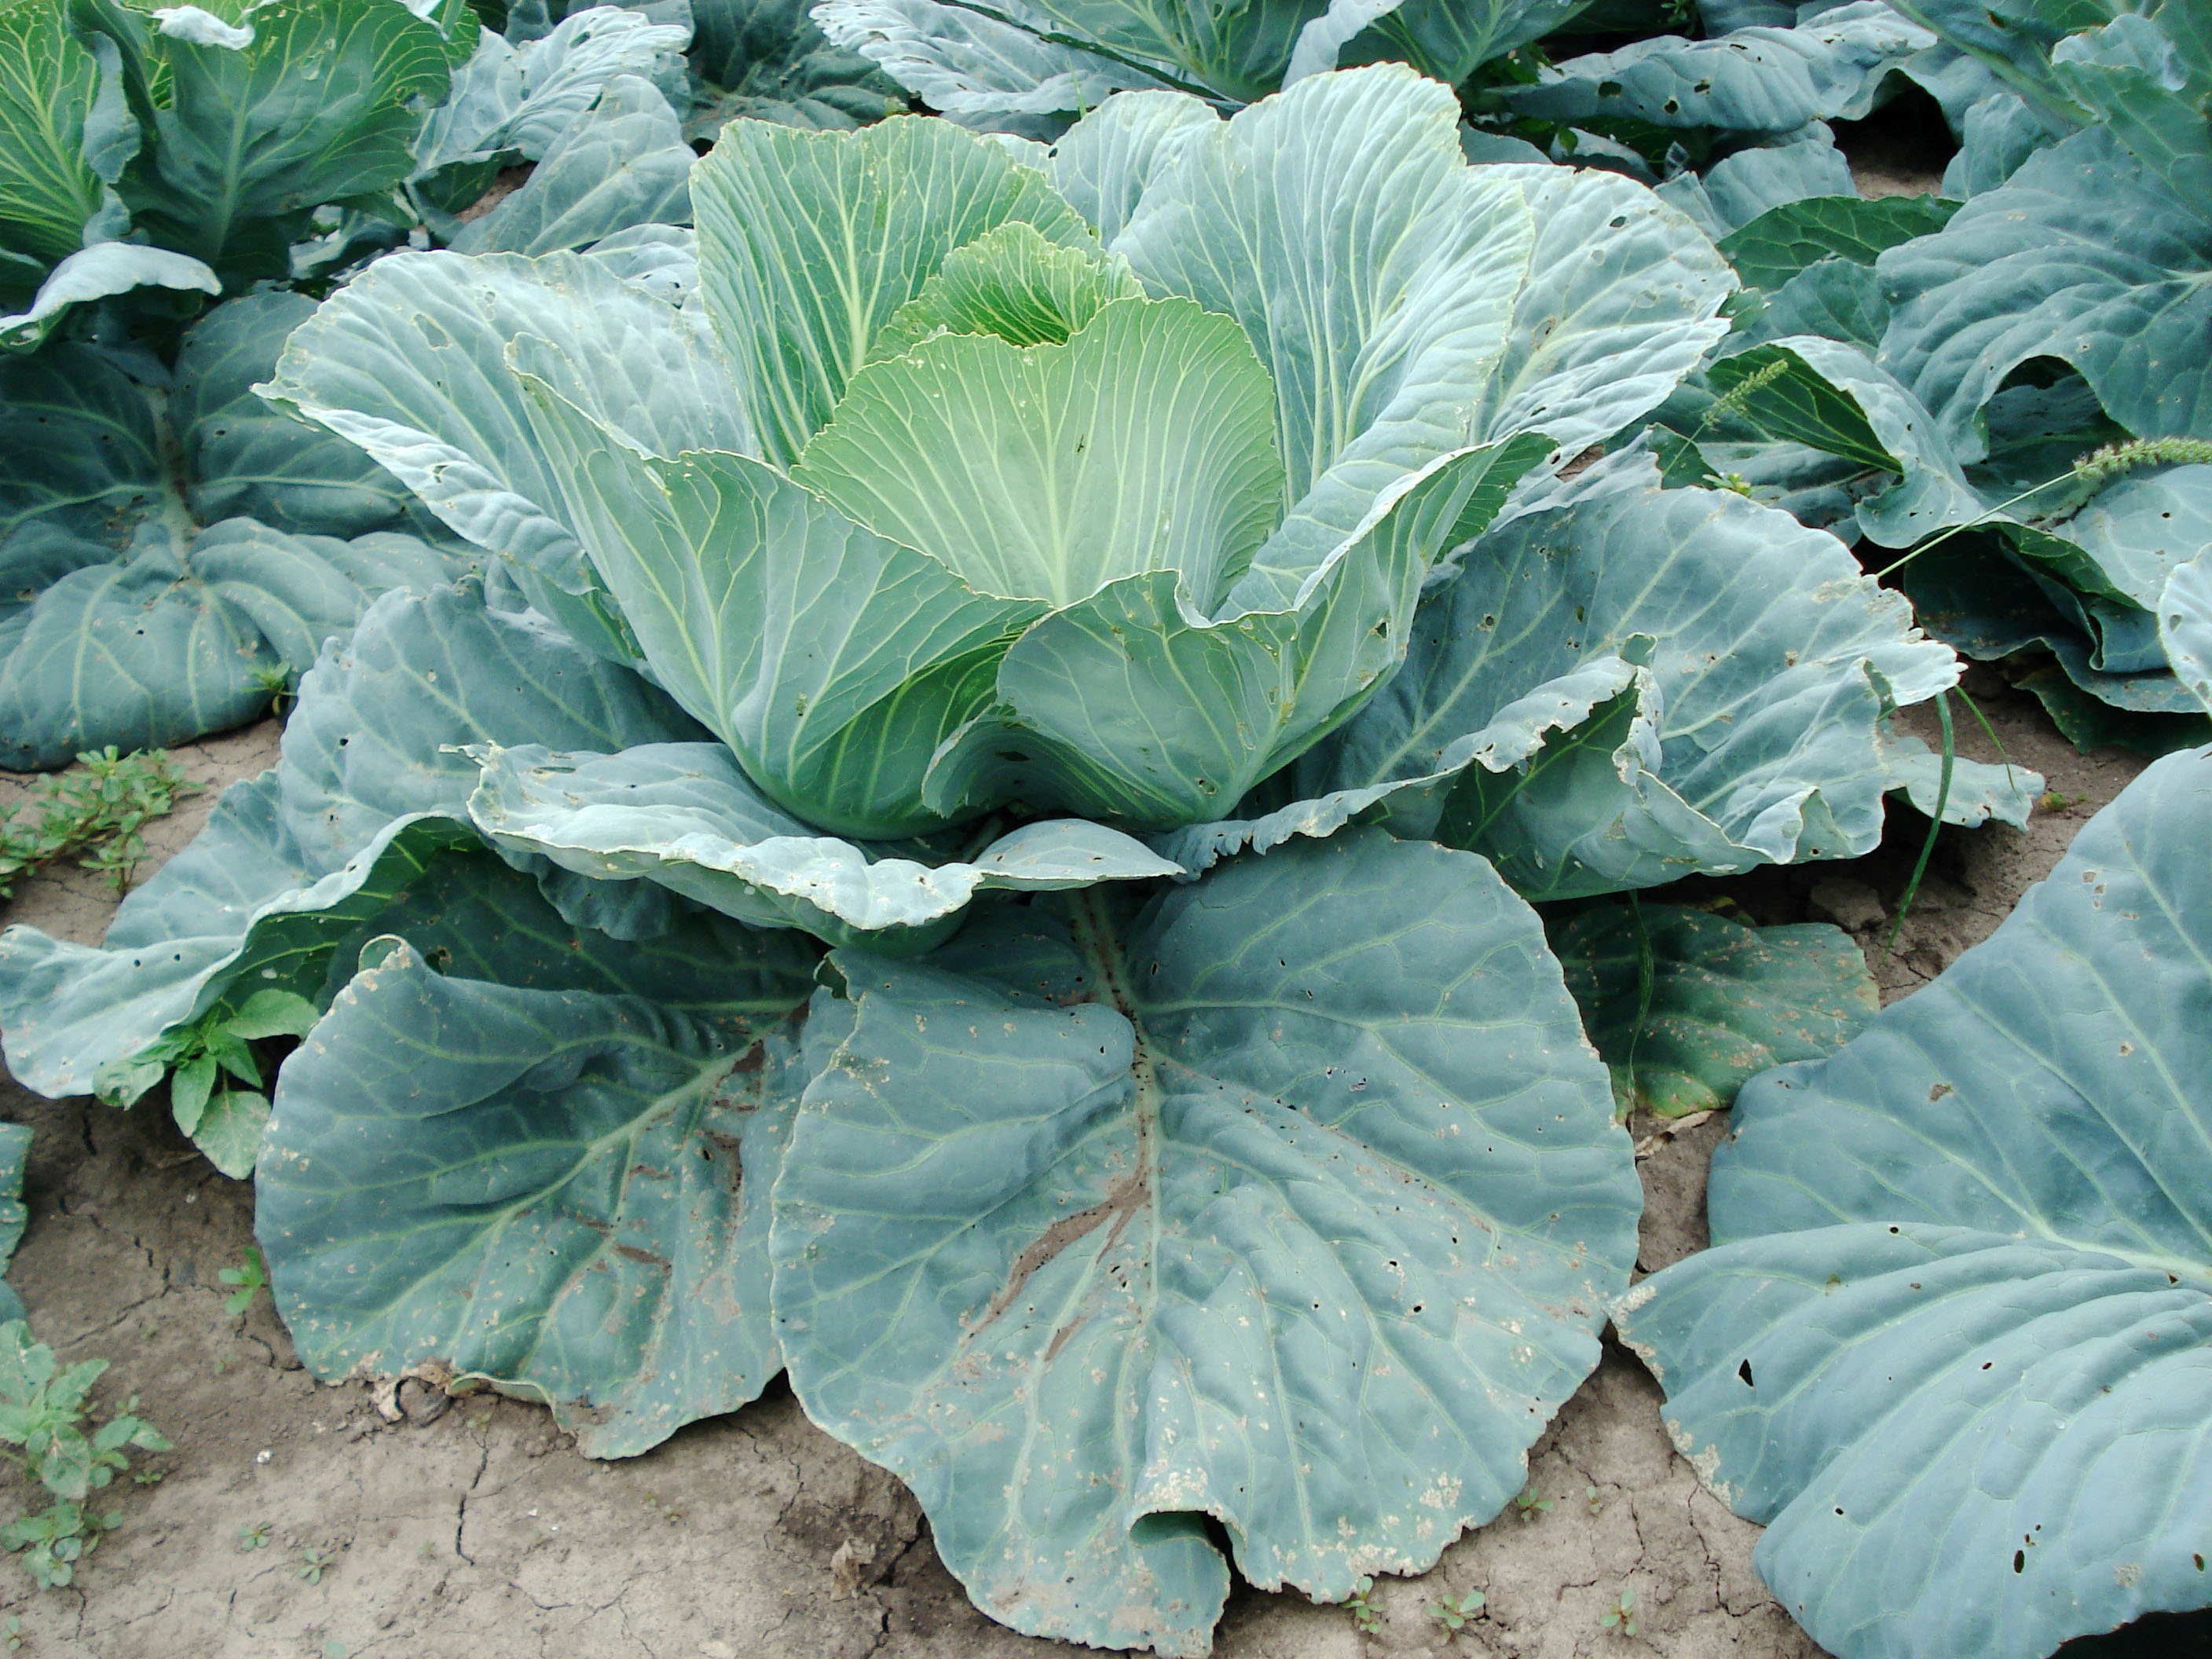
plant, flower, food, produce, vegetable, cabbage, brassica, collard greens, flowering plant, sprouts, annual plant, leaf vegetable